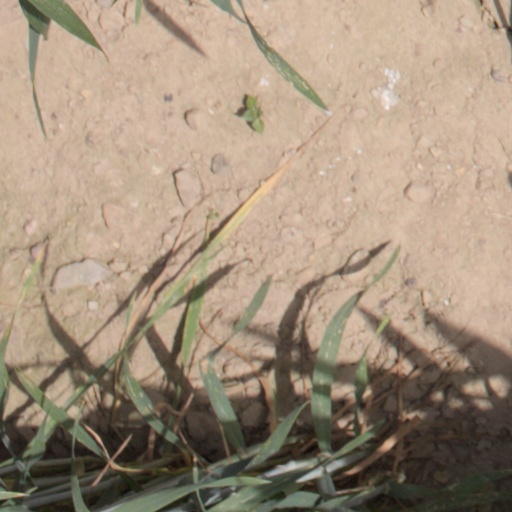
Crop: wheat